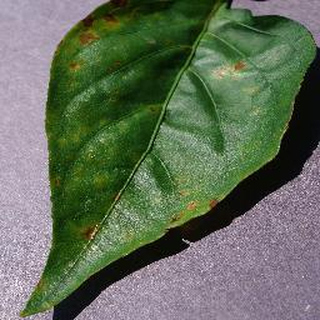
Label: bell_pepper_bacterial_spot